Locate the barista tools in this POV image.
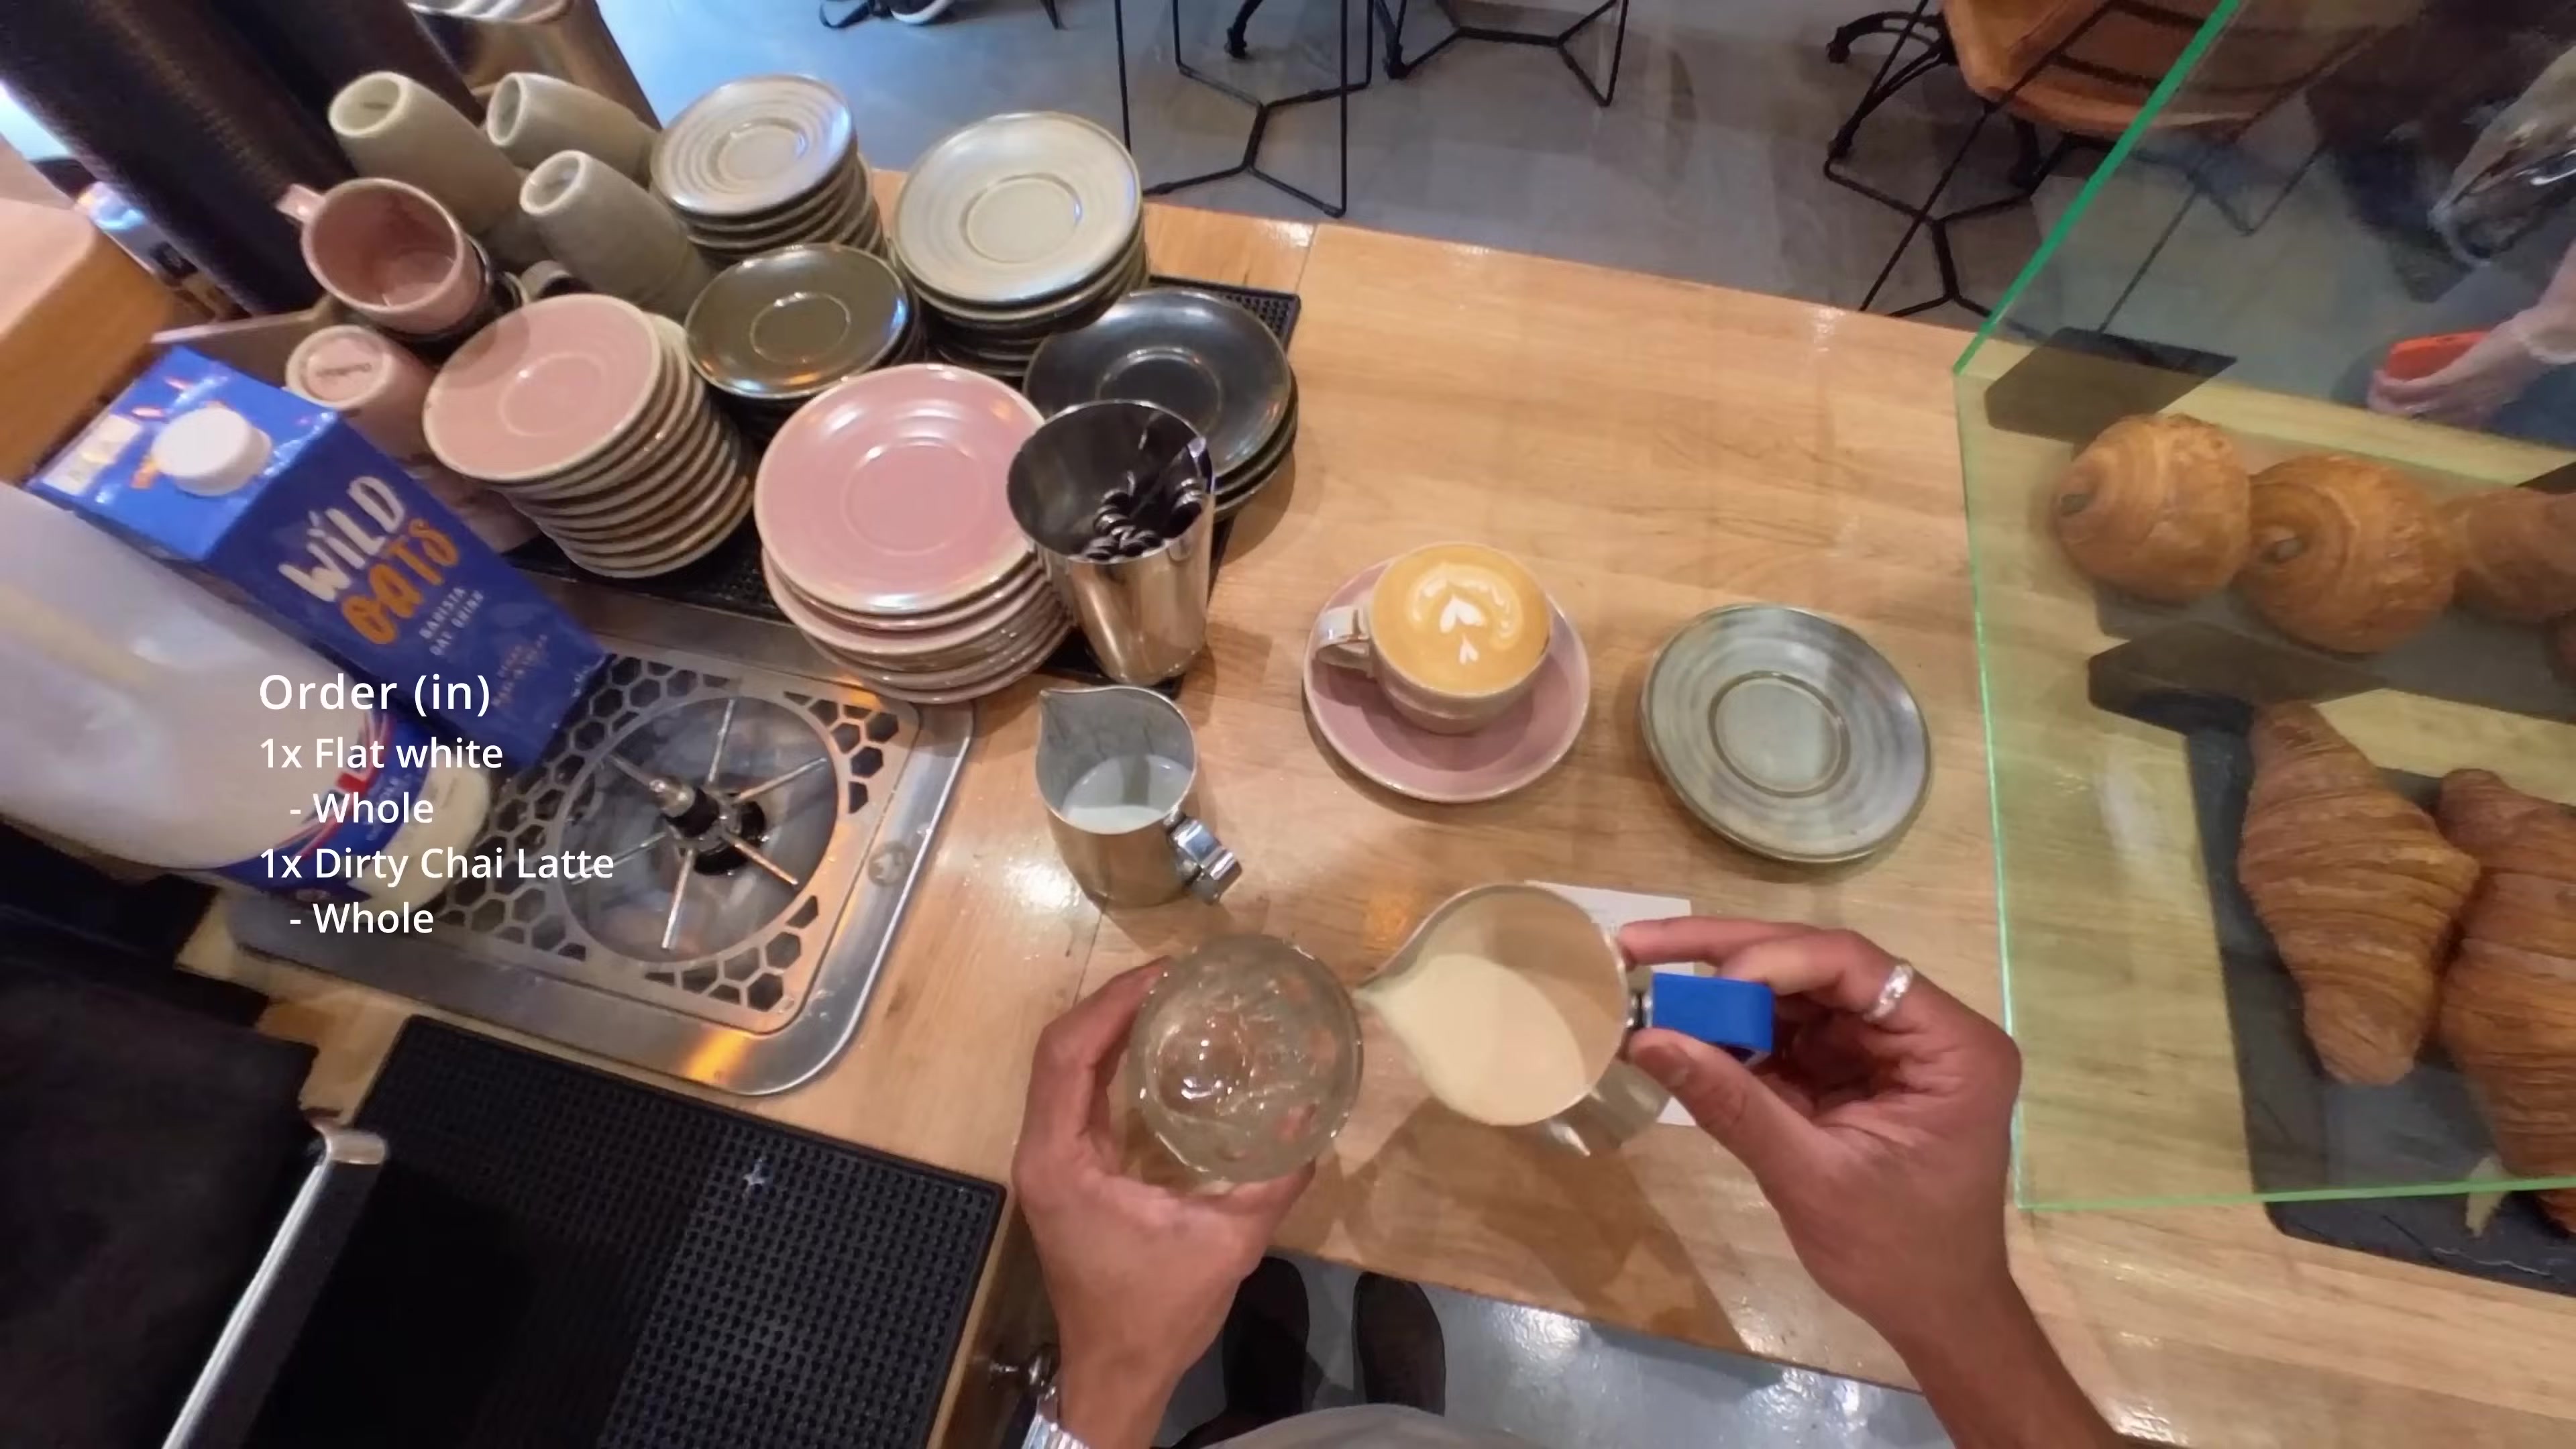
Detections: Milk Pitcher [400,471,483,629], Milk Container [0,331,194,605], Cup [509,376,608,507], Hand [389,651,531,903], Group Head [0,688,391,999], Milk Container [15,233,235,537], Hand [627,616,784,869], Milk Pitcher [522,608,692,798]